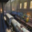
Label: train